2008–09 Campionato Sammarinese di Calcio

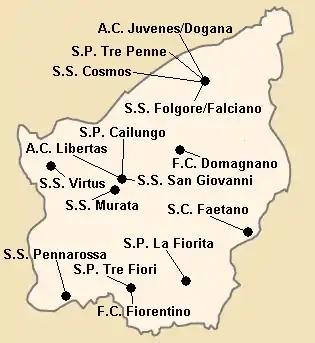
Campionato Sammarinese di Calcio 2008–09 team distribution

The teams do not have grounds of their own due to restricted space in San Marino. Each match was randomly assigned to one of the following grounds: